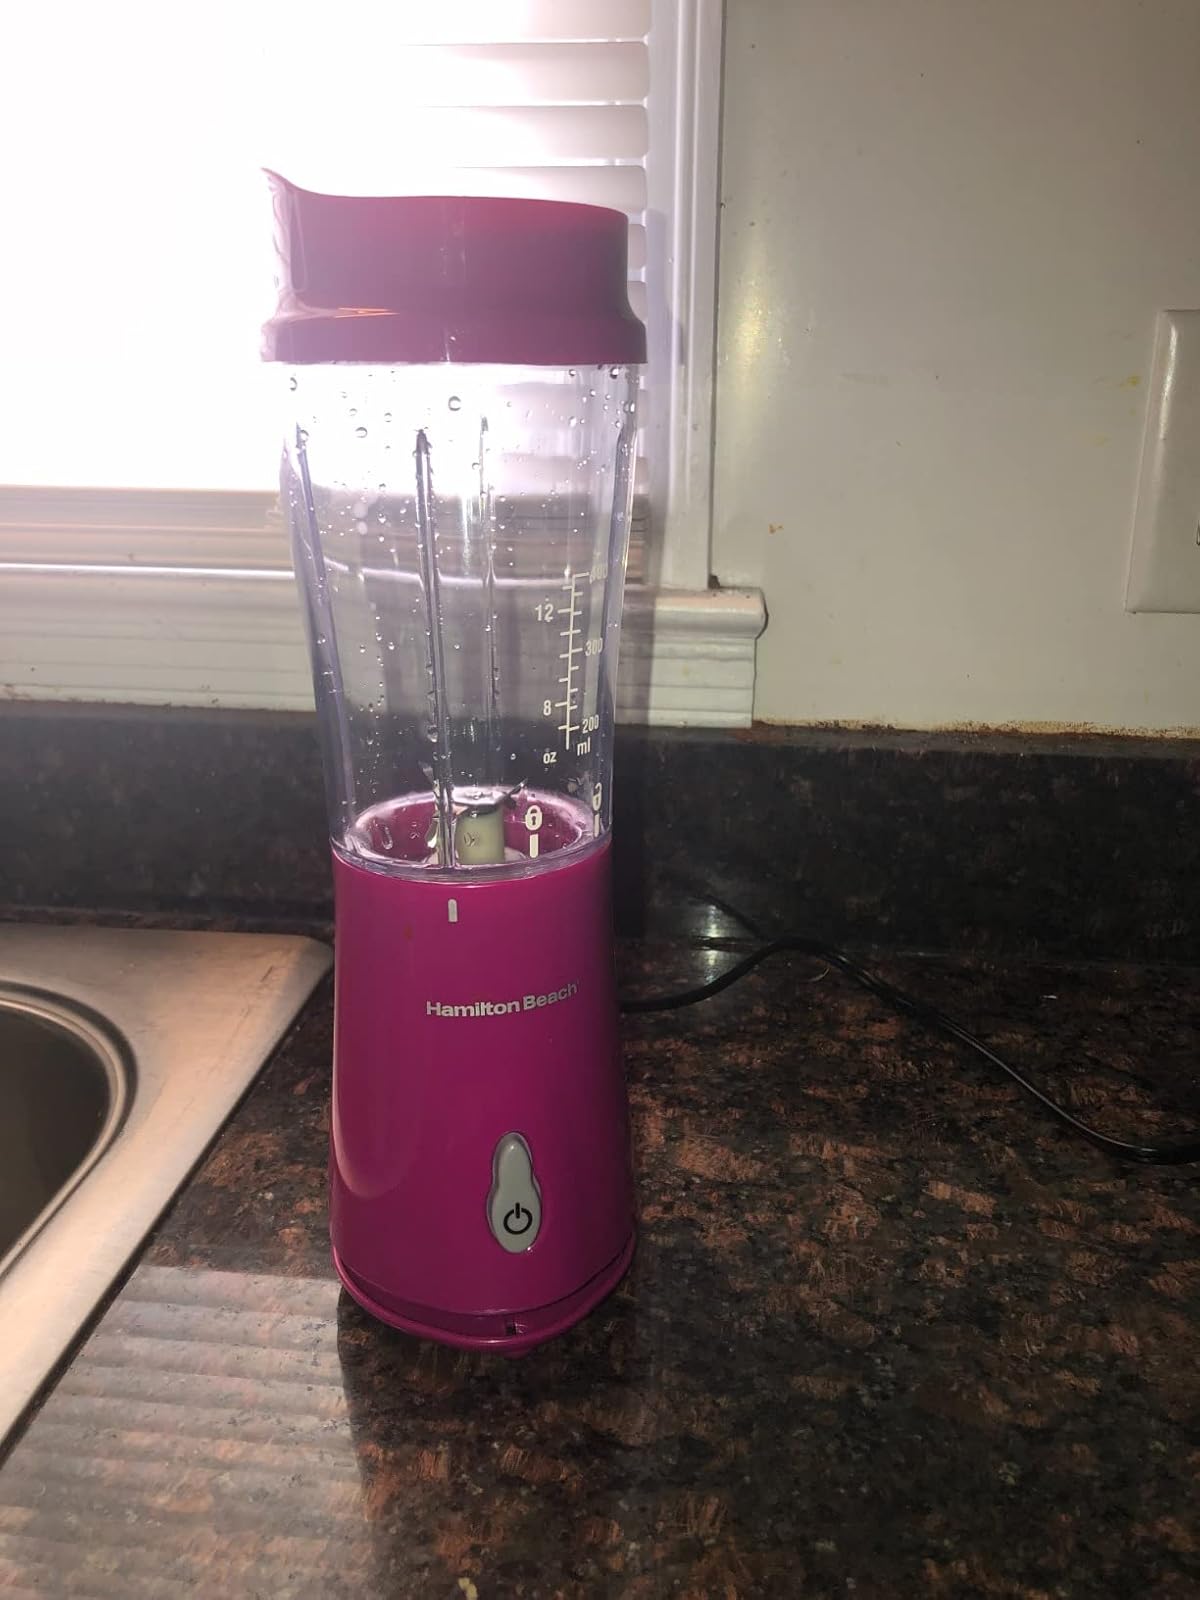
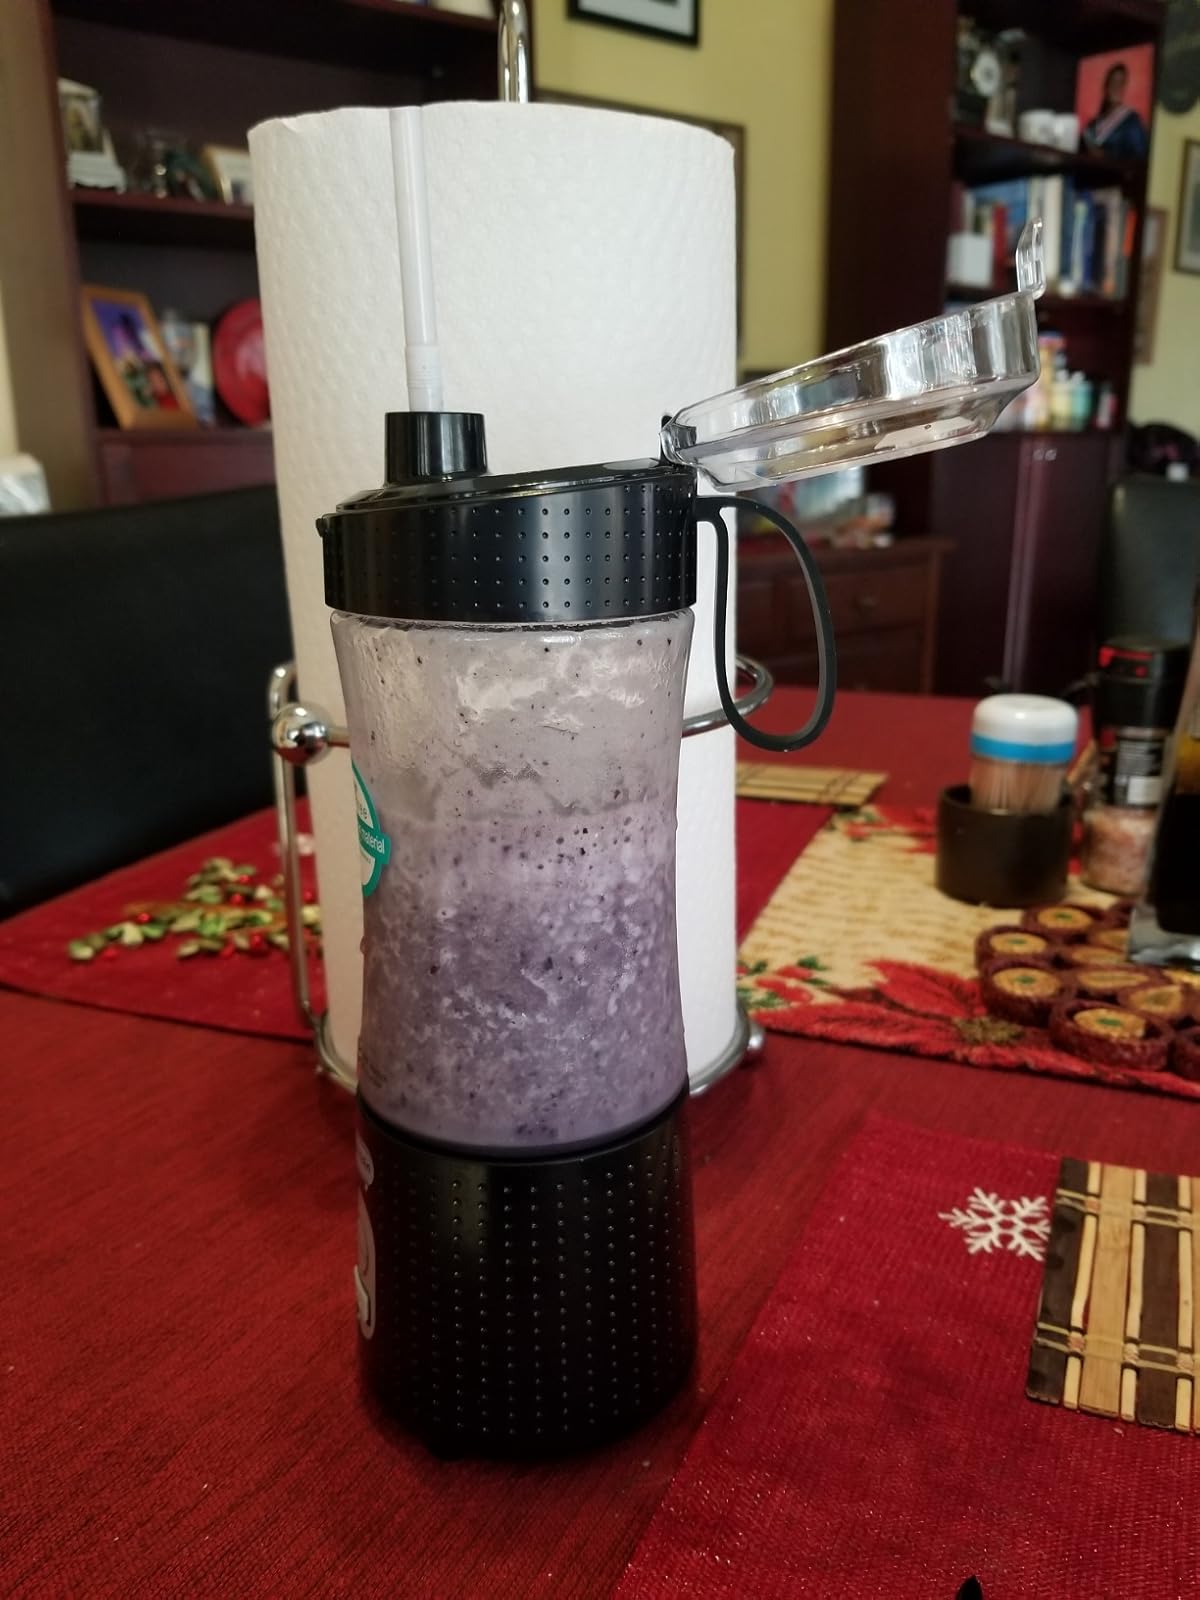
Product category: items_blender
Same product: no